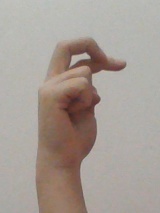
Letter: zay